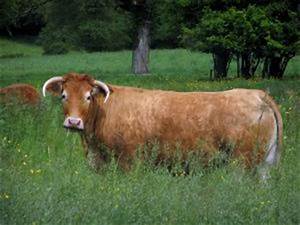
Label: cow